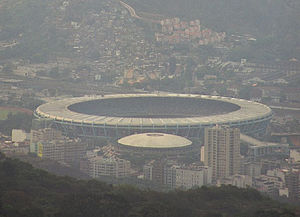
Danmark ved sommer-PL 2016 / Deltagere / Atletik
Danmark deltog med 21 sportsfolk i seks sportsgrene ved sommer-PL 2016 i Rio de Janeiro 7. til 18. september. Det danske PL-holds chef de mission var Michael Møllgaard Nielsen.